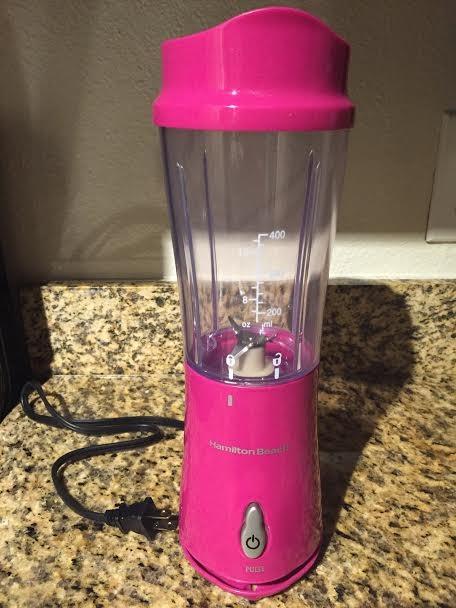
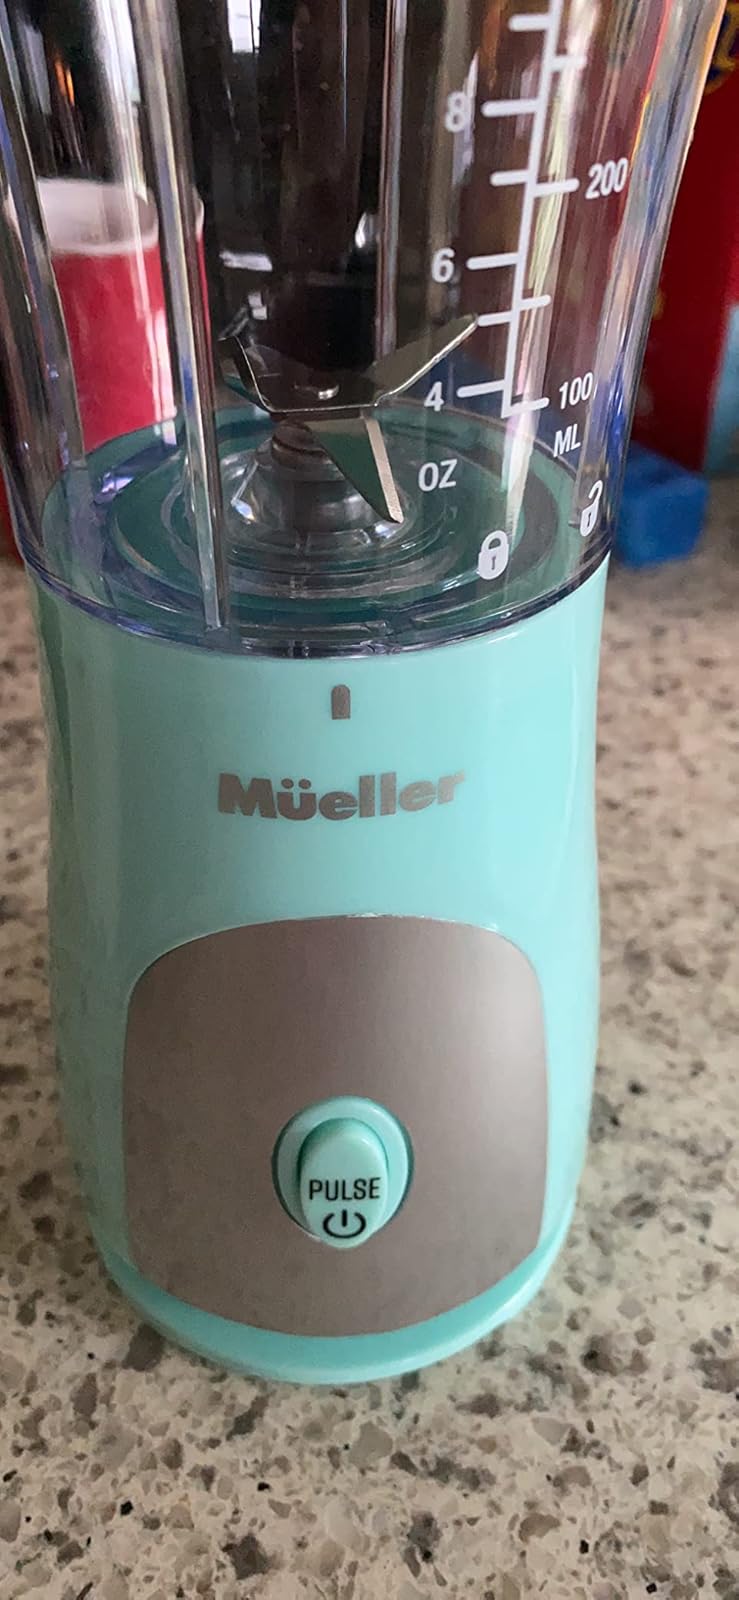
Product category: items_blender
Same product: no